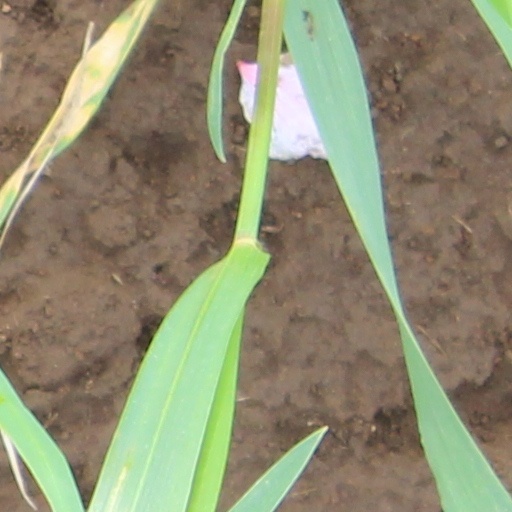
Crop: wheat